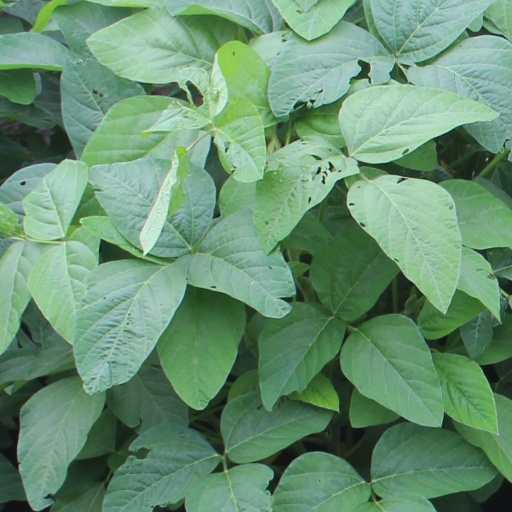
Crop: soybean